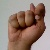
The image shows a hand gesture representing the letter 'T' in Indian Sign Language.